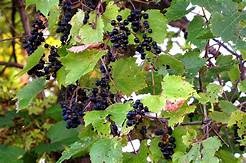
Label: grape